Variable renewable energy

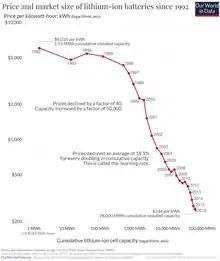
Learning curve of lithium-ion batteries: the price of batteries declined by 97% in three decades.

At times of low load where non-dispatchable output from wind and solar may be high, grid stability requires lowering the output of various dispatchable generating sources or even increasing controllable loads, possibly by using energy storage to time-shift output to times of higher demand. Such mechanisms can include: